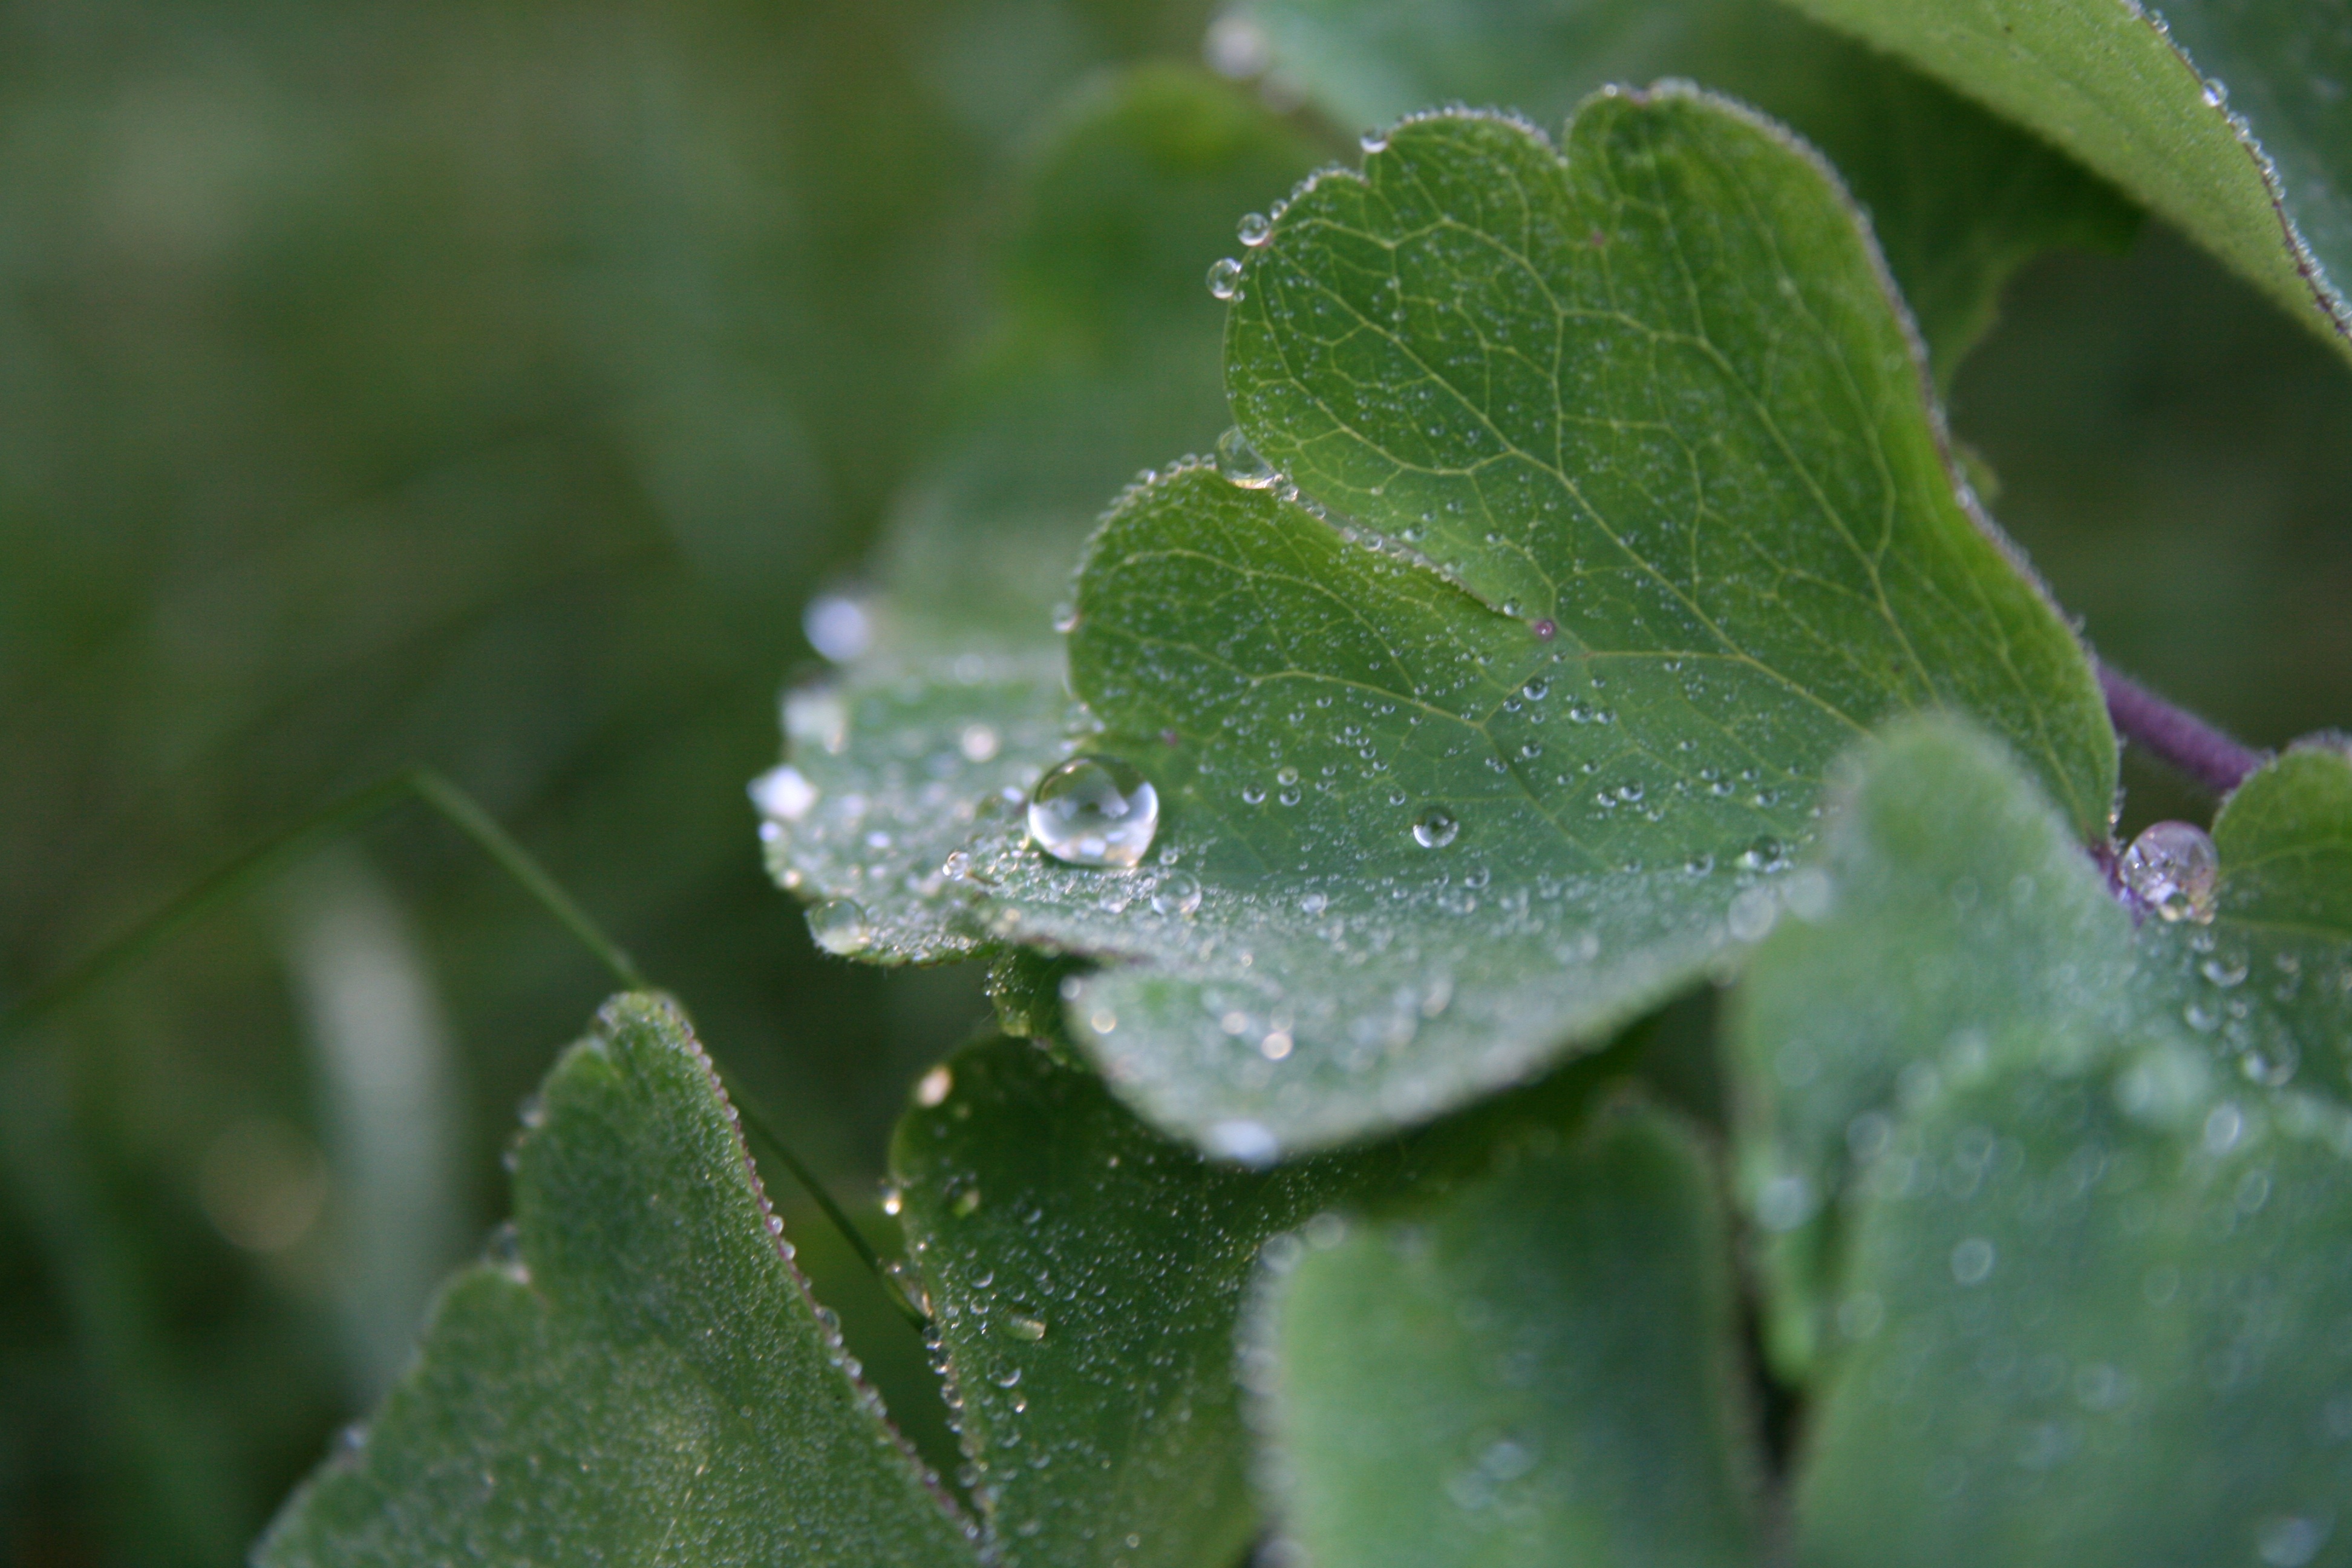
water, nature, drop, dew, plant, photography, leaf, flower, petal, frost, green, botany, close, flora, close up, dewdrop, moisture, morgentau, macro photography, flowering plant, annual plant, plant stem, land plant